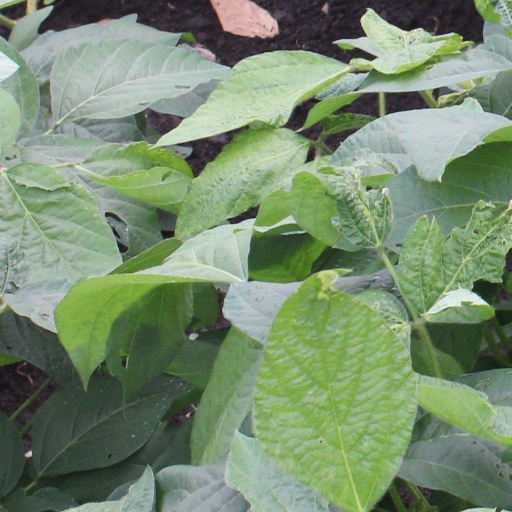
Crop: soybean